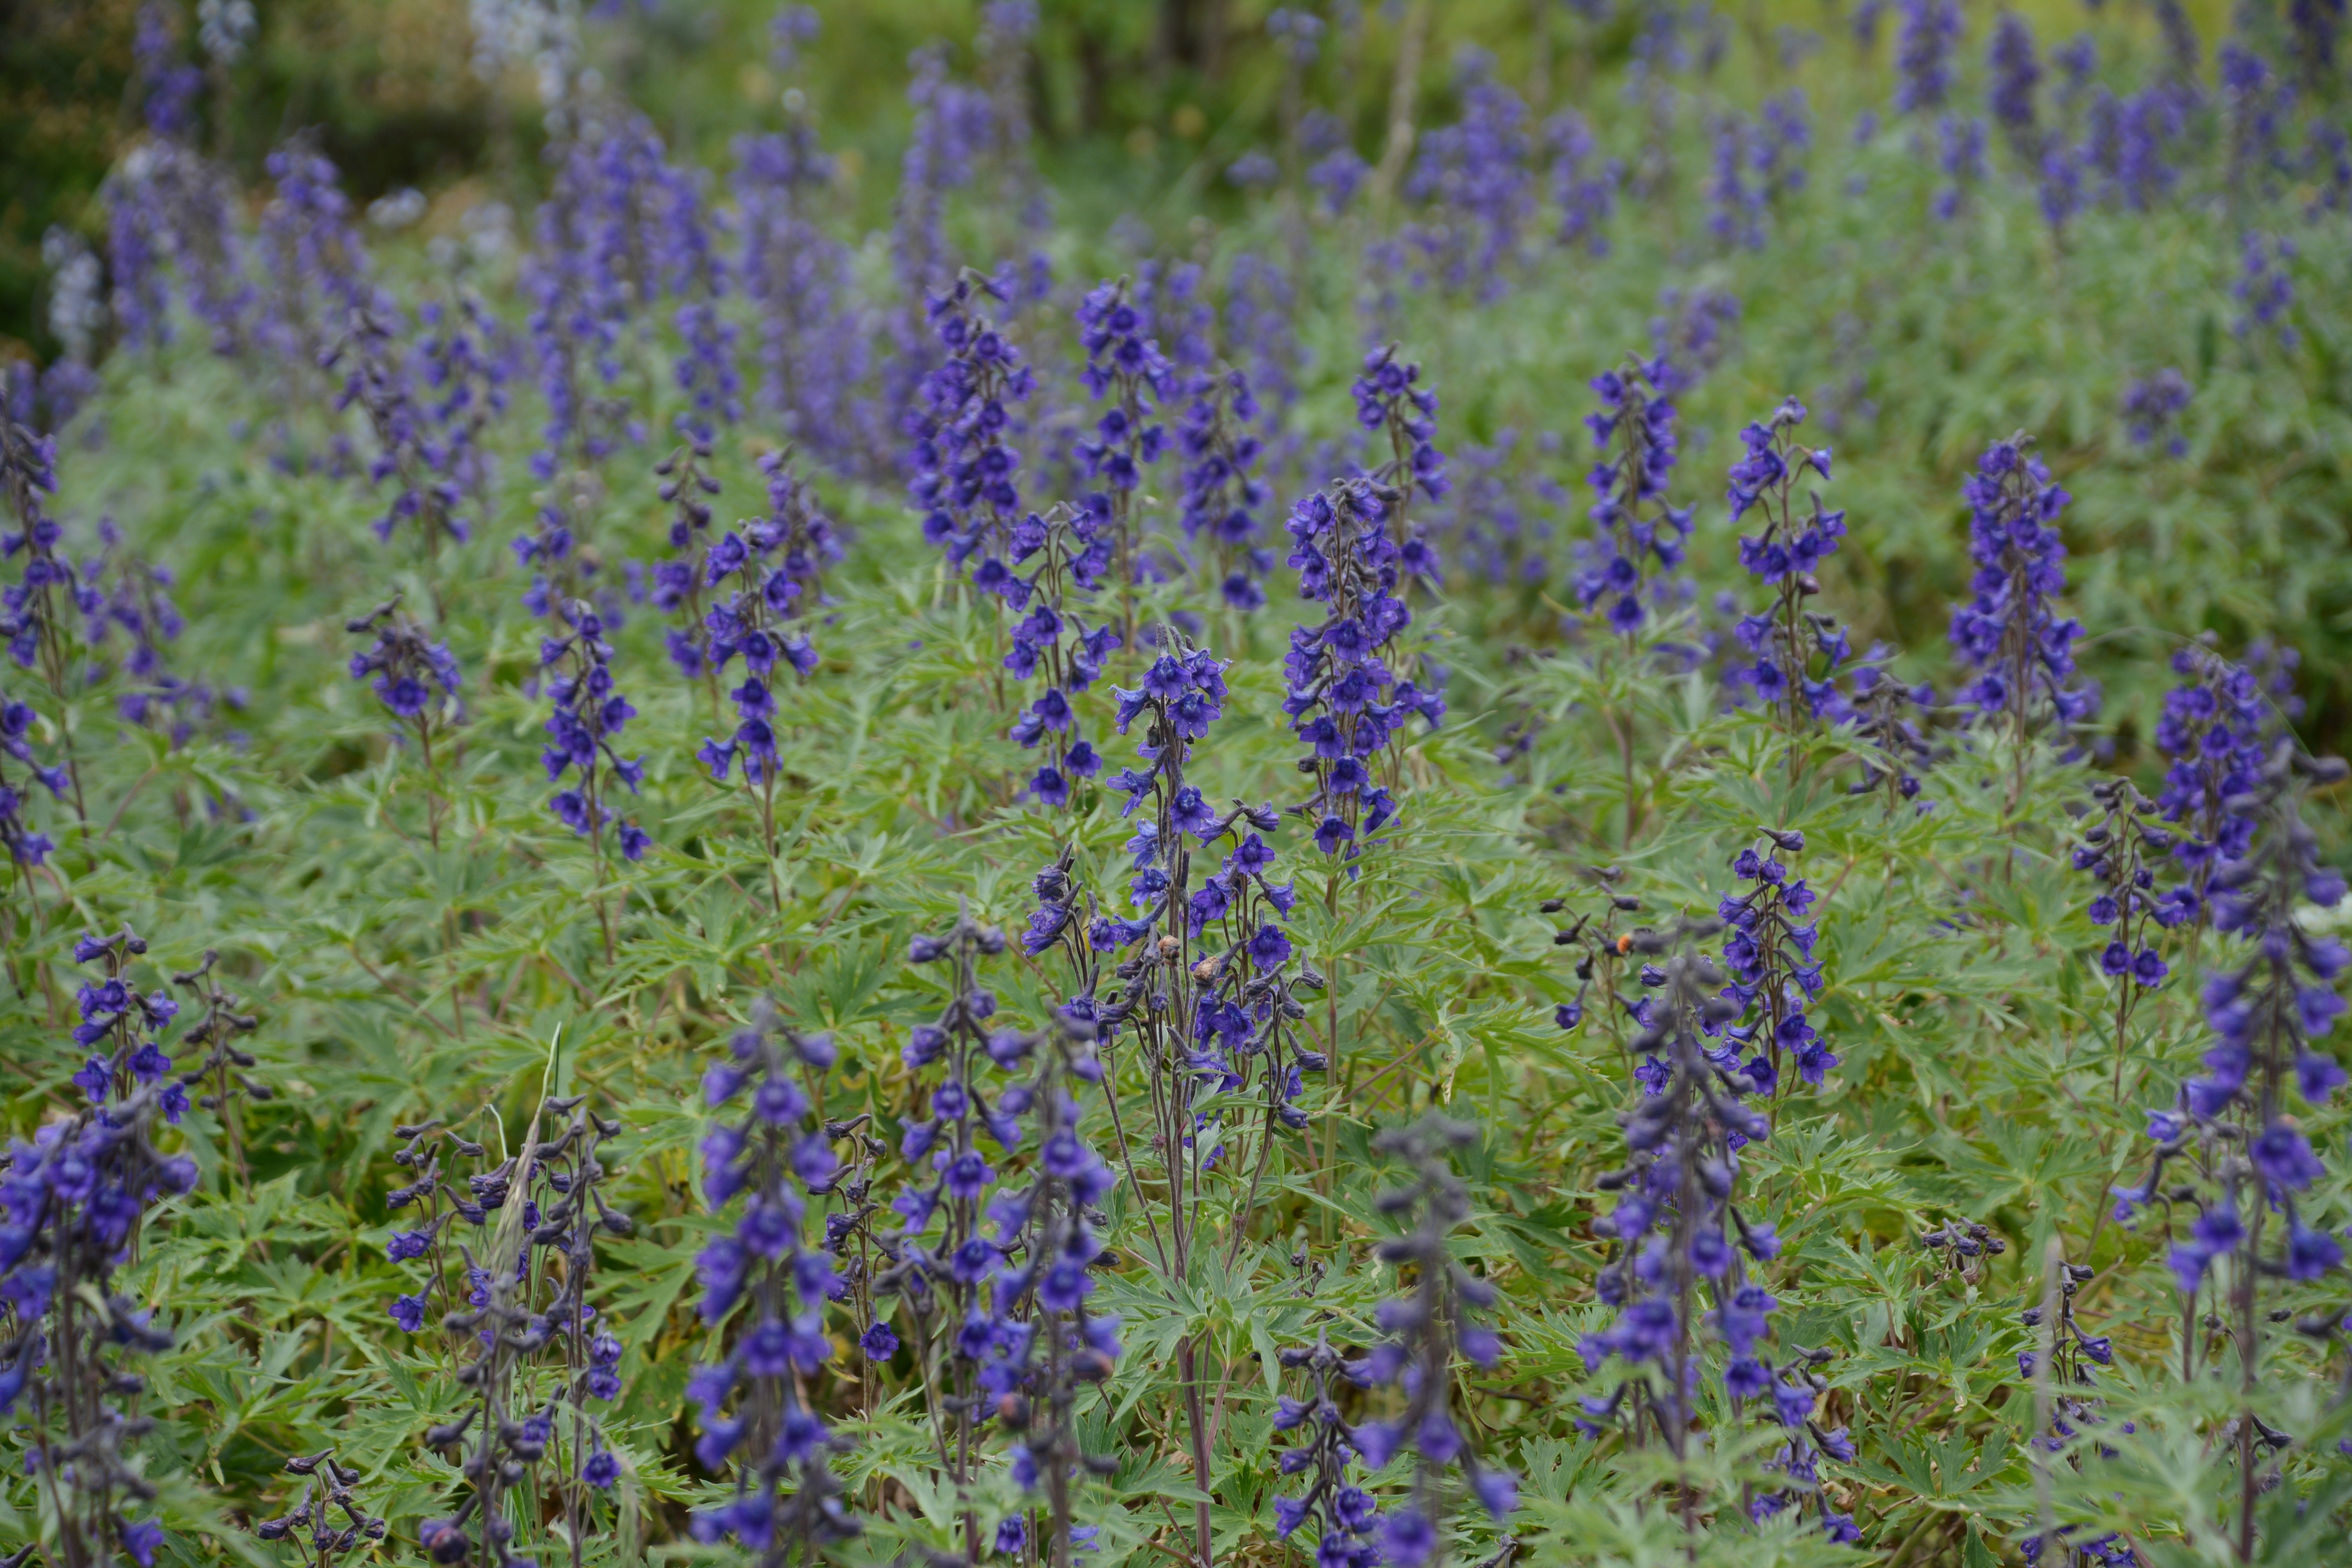
nature, blossom, growth, plant, meadow, prairie, flower, purple, bloom, summer, floral, green, herb, natural, flora, lavender, plants, wildflower, flowers, flower field, bluebonnet, lupin, flowering plant, annual plant, land plant, english lavender, french lavender, hyssopus